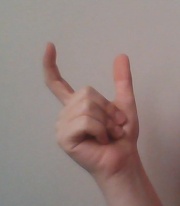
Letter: nun